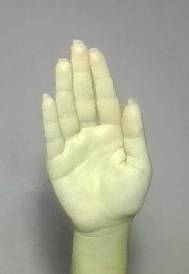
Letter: seen